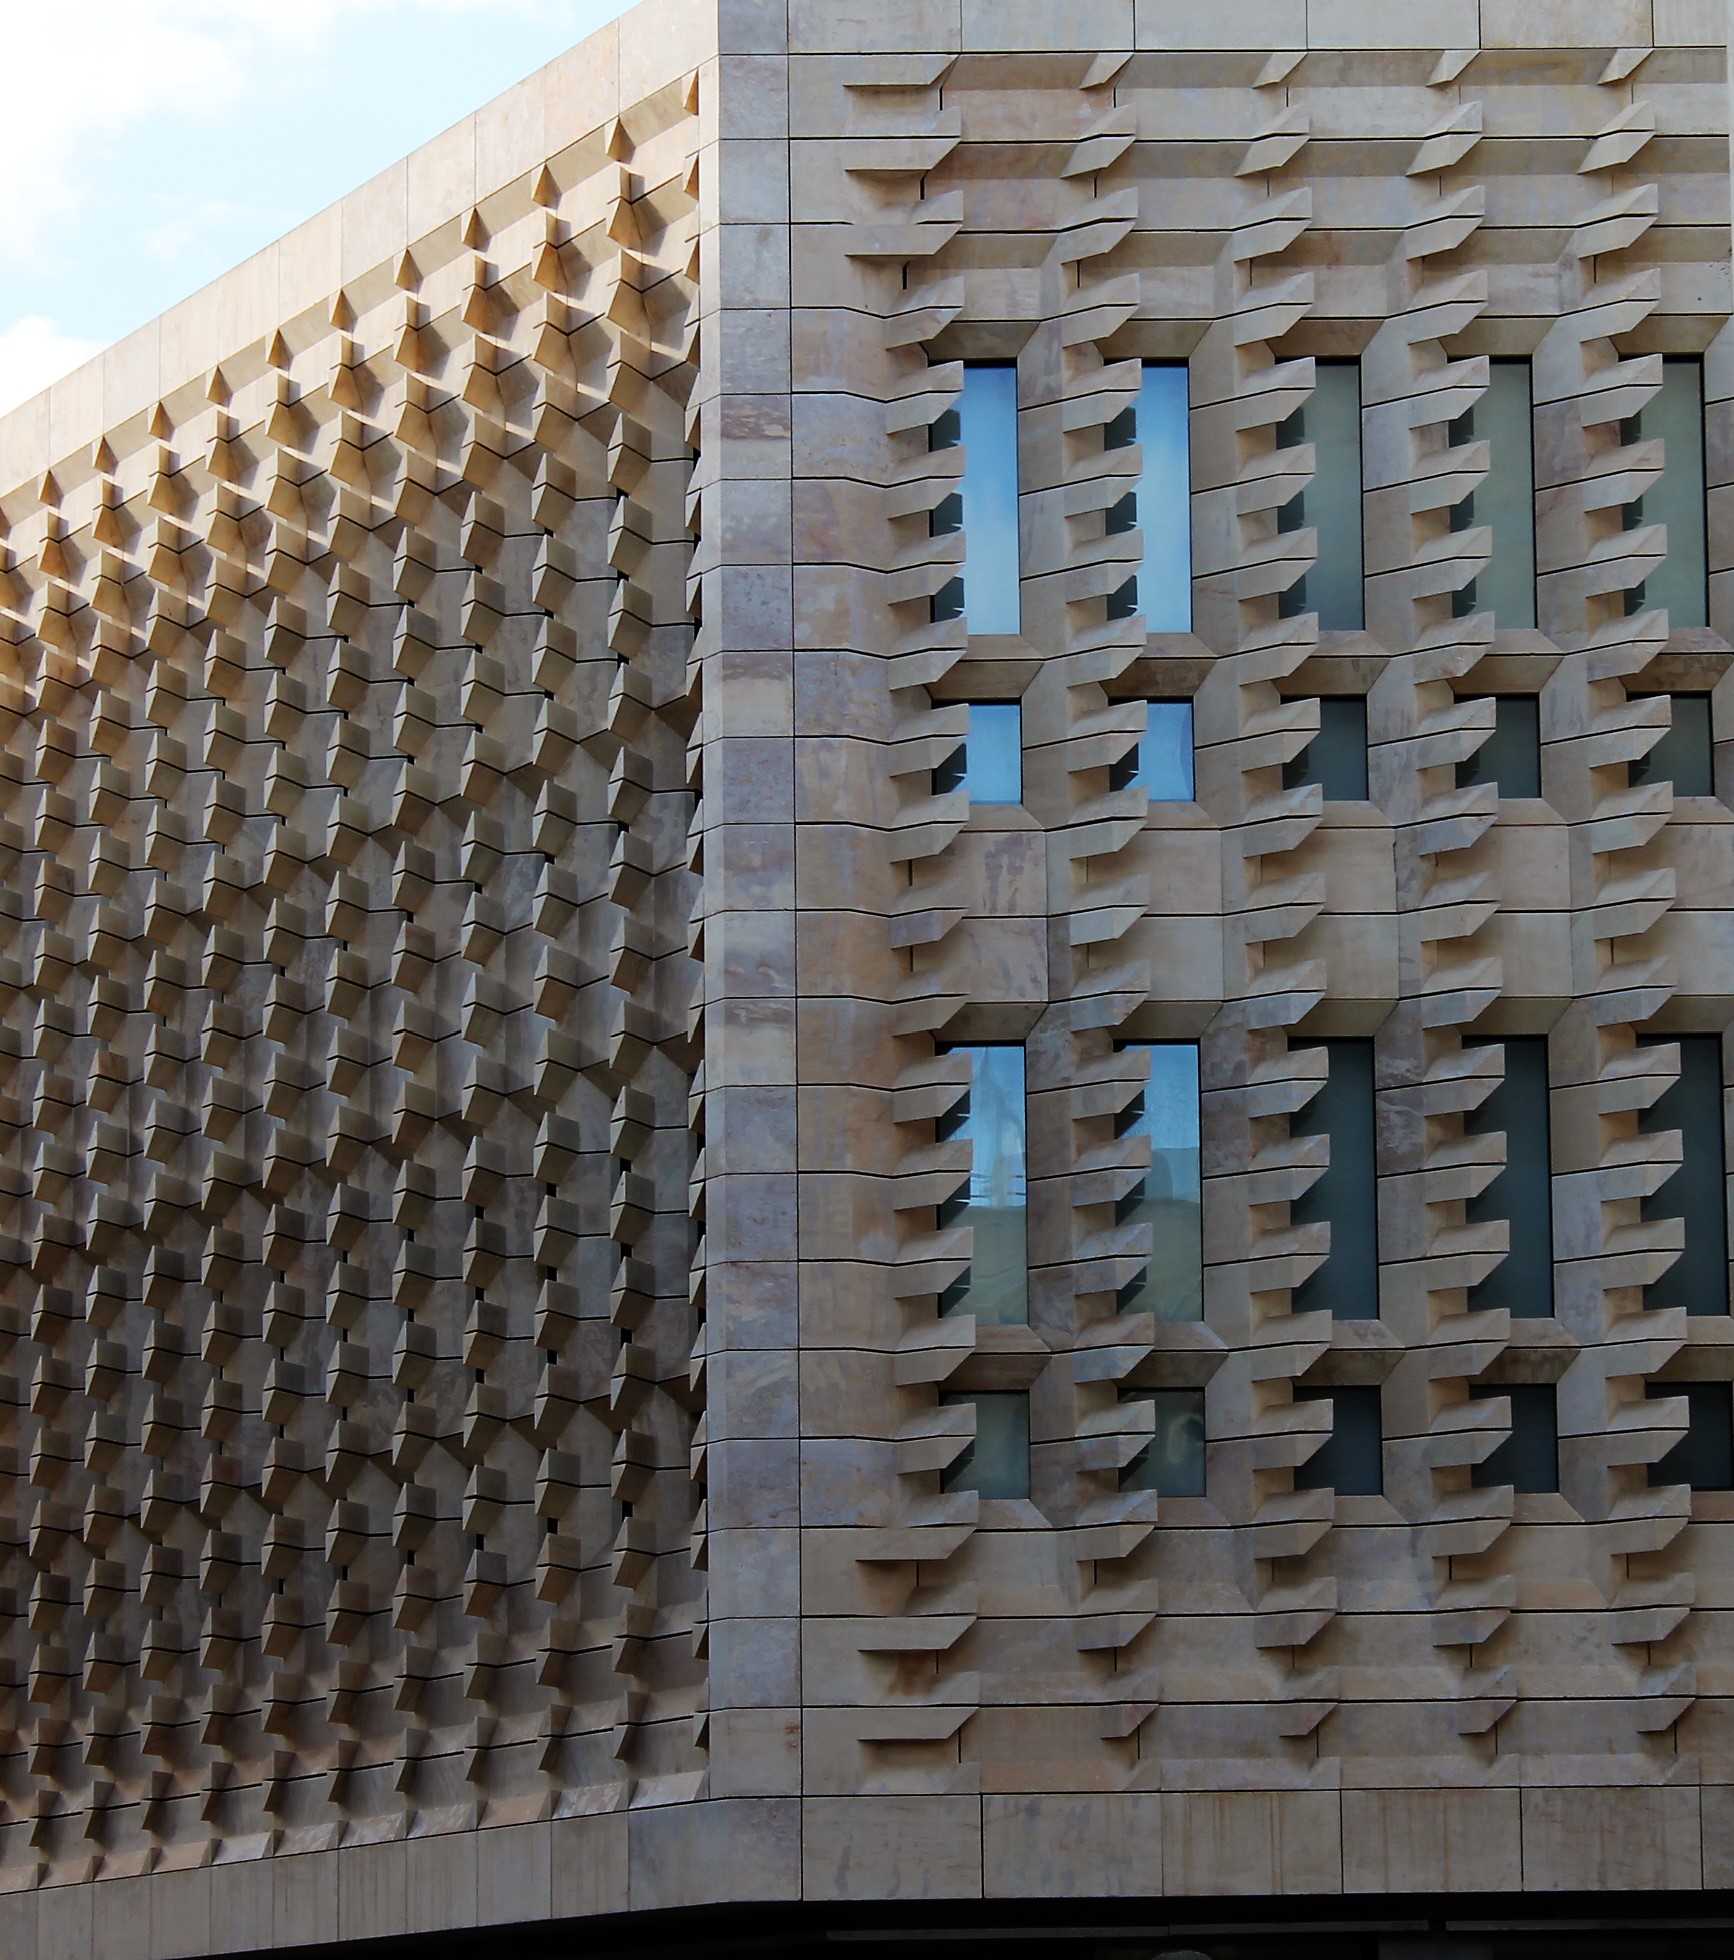
valletta, architecture, building, facade, wall, brutalist architecture, line, condominium, tower block, design, window, Material property, pattern, real estate, skyscraper, city, apartment, daylighting, commercial building, house, residential area, concrete, composite material, mixed use, symmetry, urban design